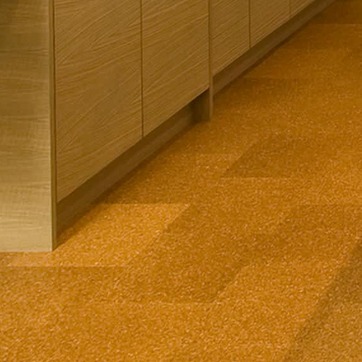
Material: other